Duchy of Brabant

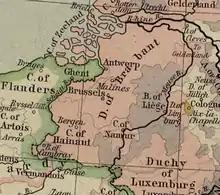
Duchy of Brabant and Prince-Bishopric of Liège in 1477.

The Duchy of Brabant (adjective: "Brabantian" or "Brabantine") was historically divided into four parts, each with its own capital. The four capitals were Leuven, Brussels, Antwerp and 's-Hertogenbosch. Before 's-Hertogenbosch was founded, Tienen was the fourth capital.